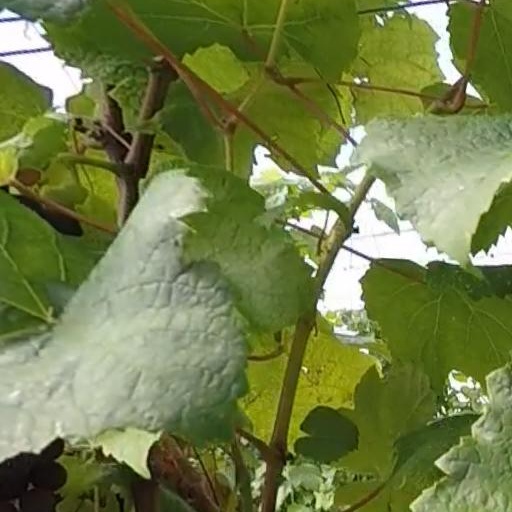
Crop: grape